Kurumkan

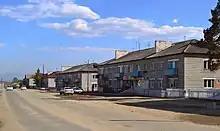
One of the streets in Kurumkan, Kurumkansky district, Buryatia

Kurumkan (Buryat and , "Khuramkhaan") is a rural locality (a "selo") and the administrative center of Kurumkansky District of the Republic of Buryatia, Russia, located from Ulan-Ude. Population: